Kidnapped (1971 film)

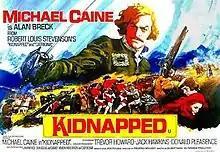
Original British quad film poster

Kidnapped is a 1971 British adventure film, directed by Delbert Mann and starring Michael Caine, Trevor Howard, Jack Hawkins and Donald Pleasence, as well as a number of well-known British character actors. The film is based on the 1886 novel "Kidnapped" and the first half of the 1893 sequel "Catriona" by Robert Louis Stevenson.